Johann August von Starck

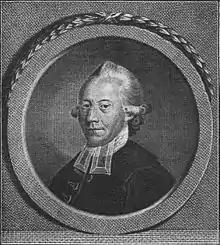
Johann August von Starck.

Johann August Starck also "Stark" (28 October 1741 – 3 March 3, 1816) was a prolific author and controversial Königsberg theologian, as well as a widely read political writer now best remembered for arguing that an Illuminati-led conspiracy brought about the French Revolution. Immanuel Kant and Johann Georg Hamann were among his acquaintances in Königsberg. His broadly deistic approach emphasized natural religion and smoothed over doctrinal differences among the various faiths.